300 save club

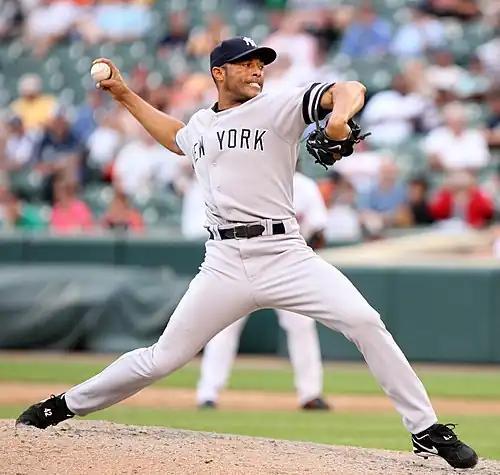
A right-handed Hispanic baseball pitcher, wearing a grey uniform with the lettering "NEW YORK" across it, with his body facing the right as he prepares to throw a baseball.

In Major League Baseball (MLB), the 300 save club is the group of pitchers who have recorded 300 or more regular-season saves in their careers. Most commonly a relief pitcher ("reliever" or "closer") earns a save by being the final pitcher of a game in which his team is winning by three or fewer runs and pitching at least one inning without losing the lead. The final pitcher of a game can earn a save by getting at least one batter out to end the game with the tying run on base, at bat, or on deck, or by pitching the last three innings without relinquishing the lead, regardless of score.